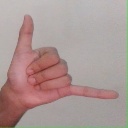
अक्षर: द